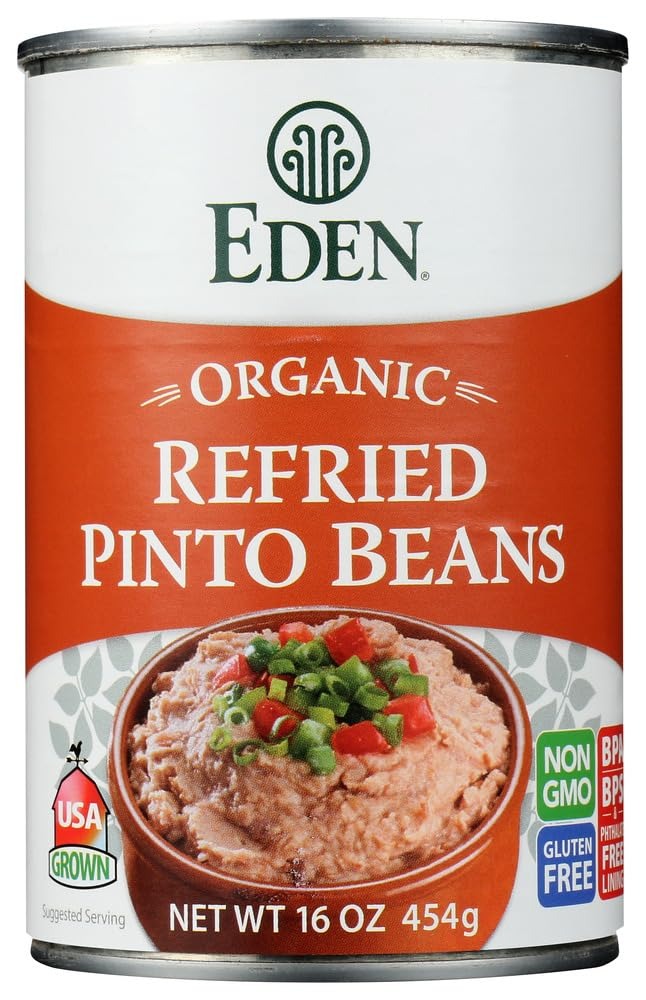
Item Name: Eden Foods Organic Refried Pinto Beans - 16 oz3
Value: 16.0
Unit: Fl Oz

Price: 3.49